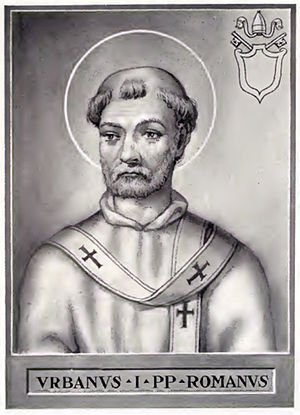
Pave Urban 1.
Urban 1. – Urbanus – var pave fra 222 til 230. Han omtales af Eusebius i dennes historiebog og er repræsenteret med en inskription i Coemeterium Callisti, men der er intet kendt om hans liv. I den katolske kirkes Breviar nævnes det, at han foretog adskillige konverteringer til kristendommen, blandt andet af Valerianus, der var gift med Sankt Cæcilia, og hans bror Tiburtius. Det nævnes samme sted, at han led martyrdøden og blev begravet i Coemetarium Praetextati.